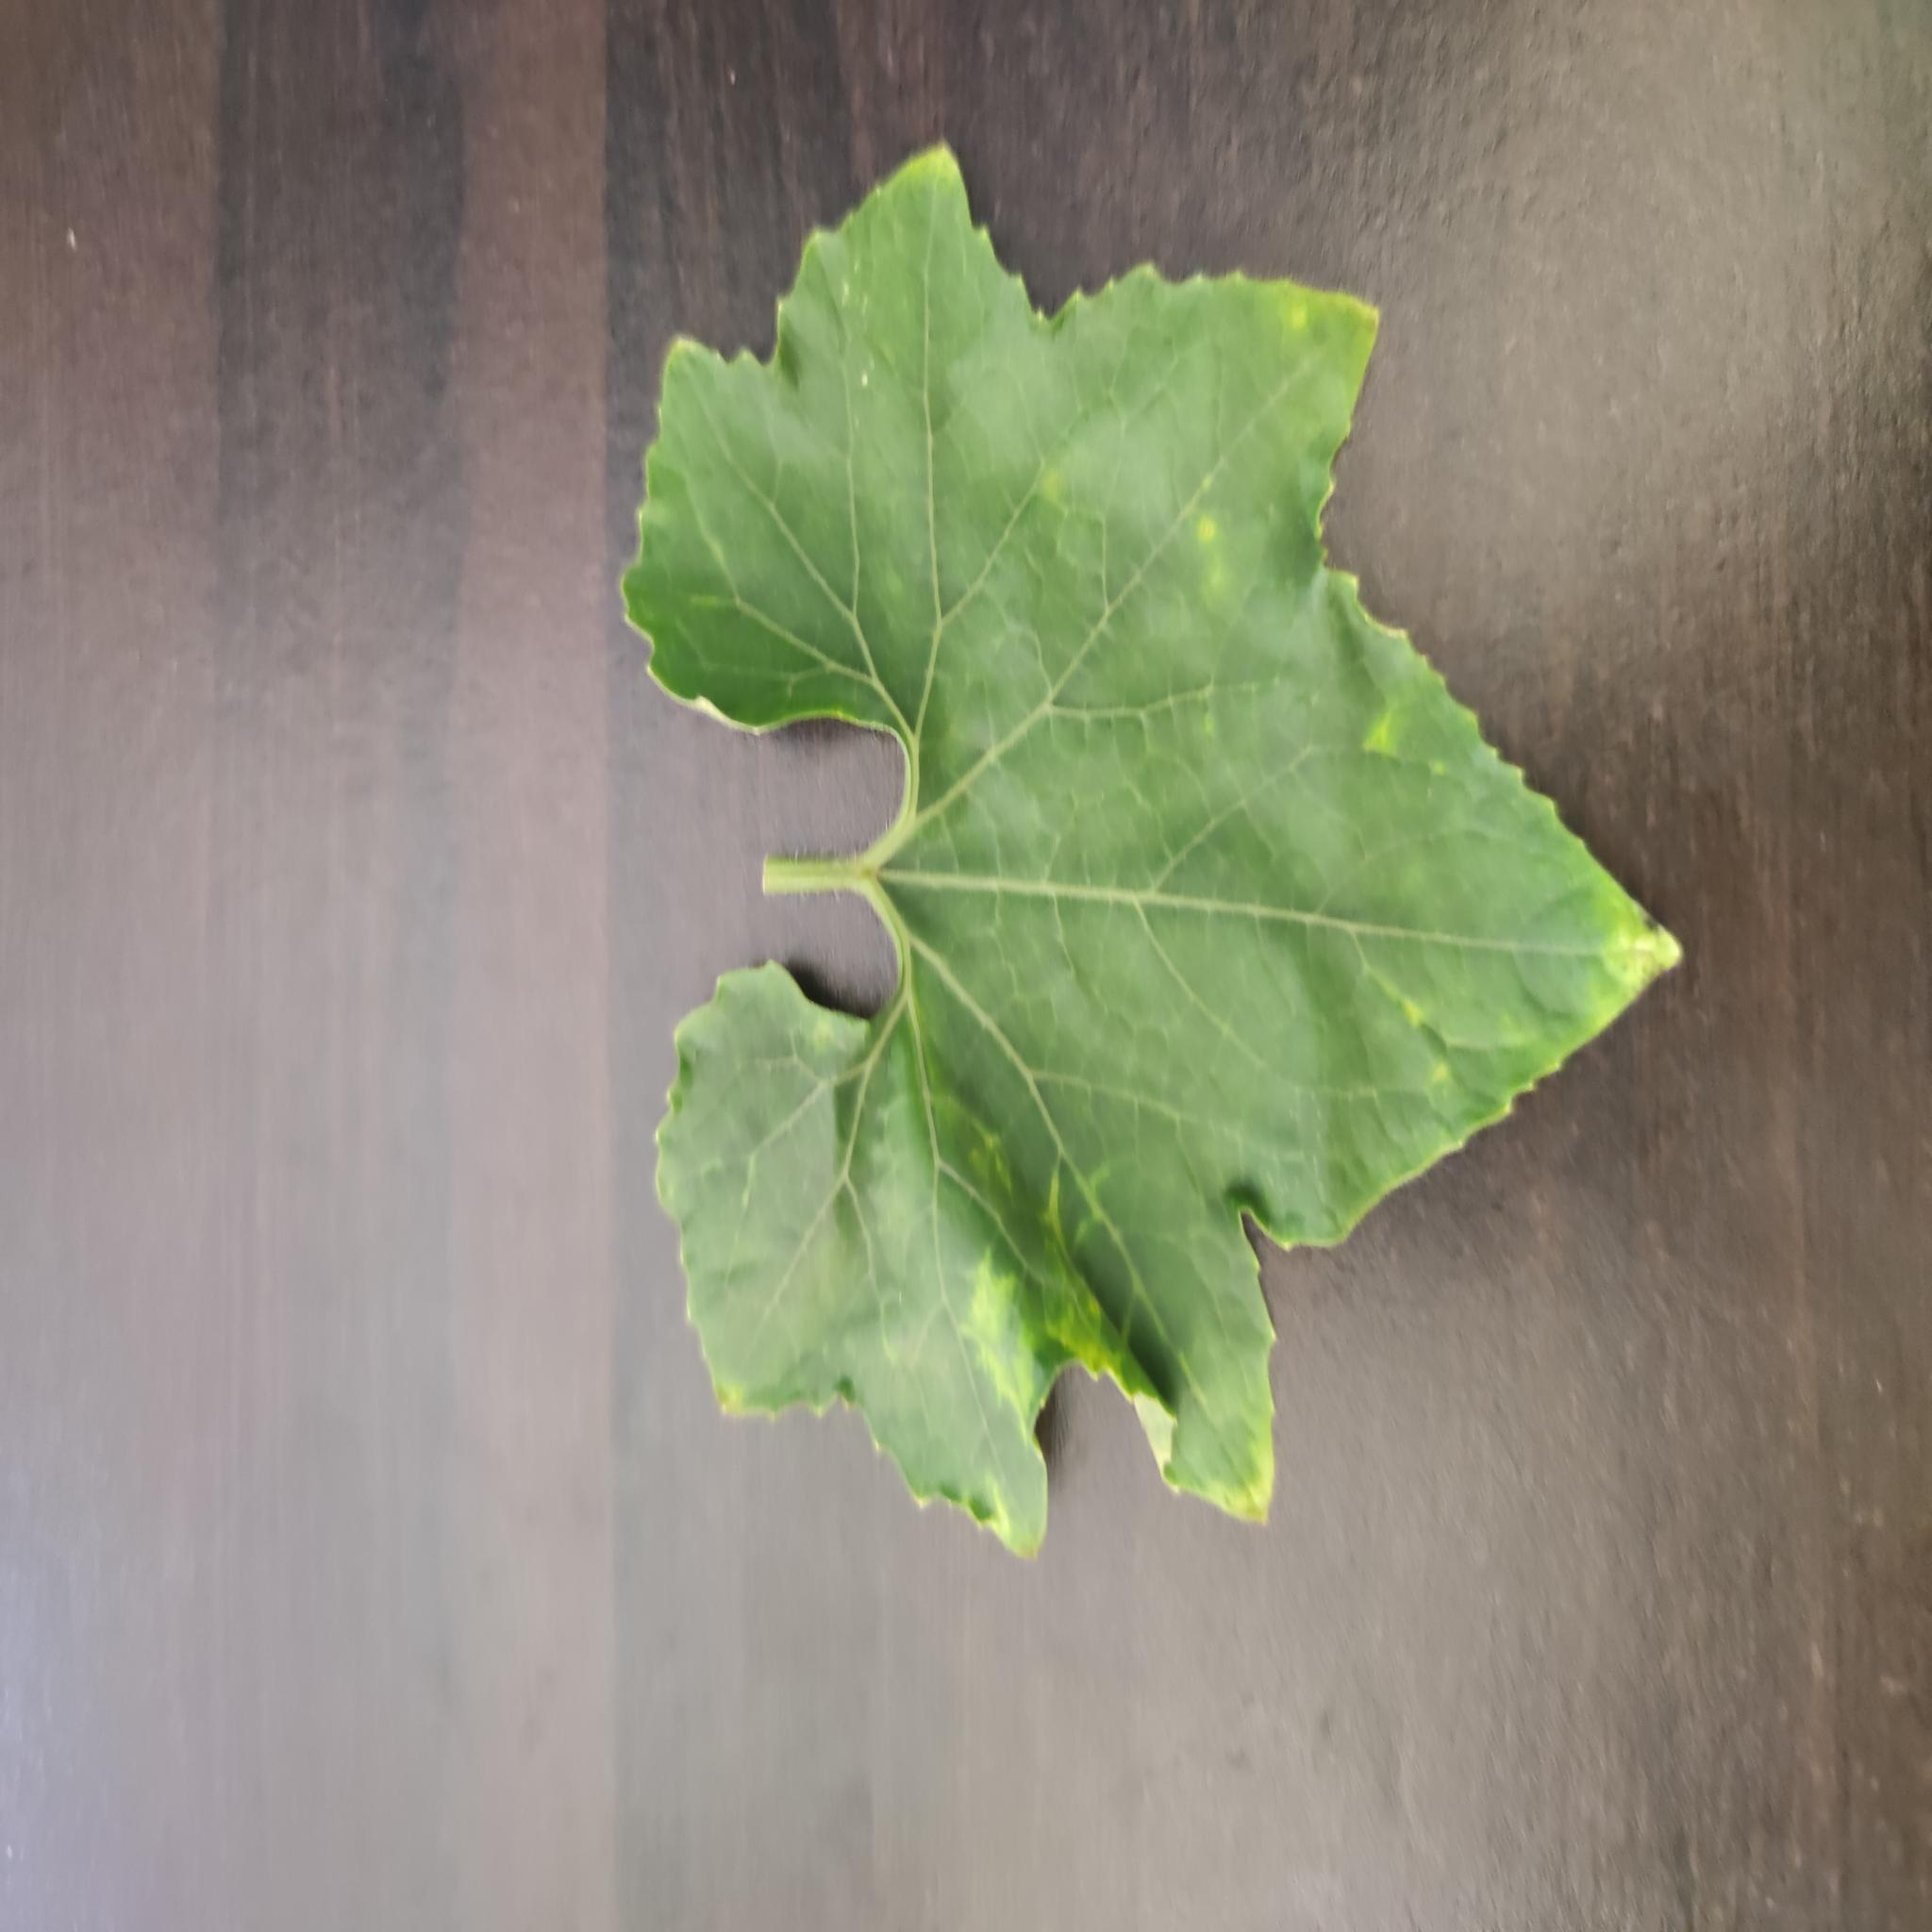
Label: Leaf curl